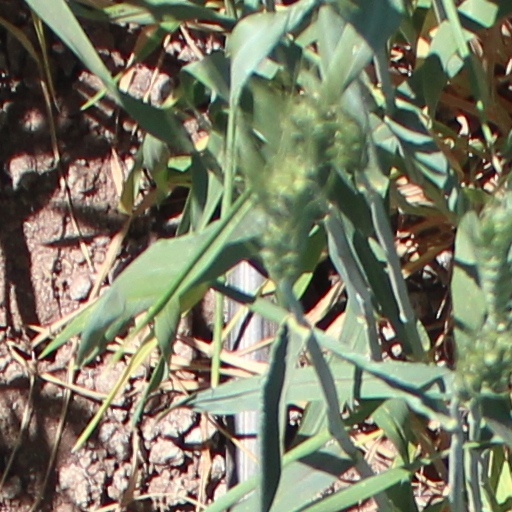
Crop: wheat